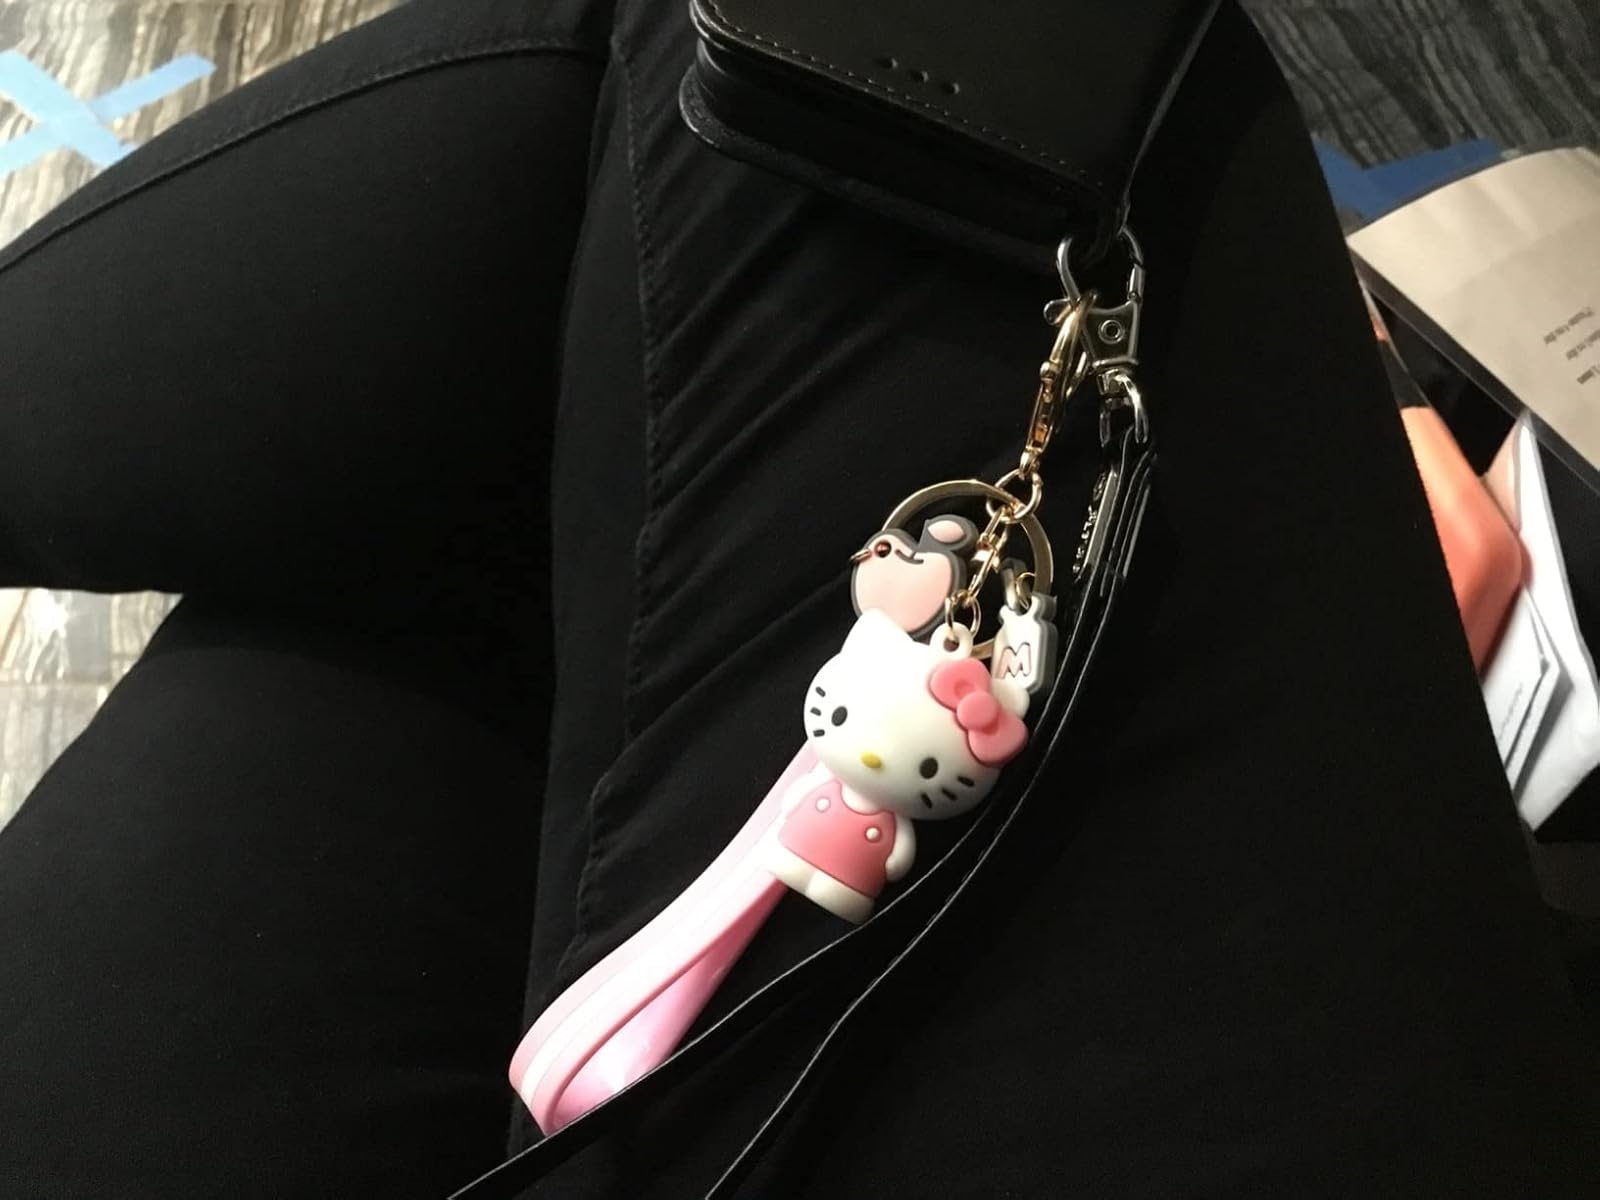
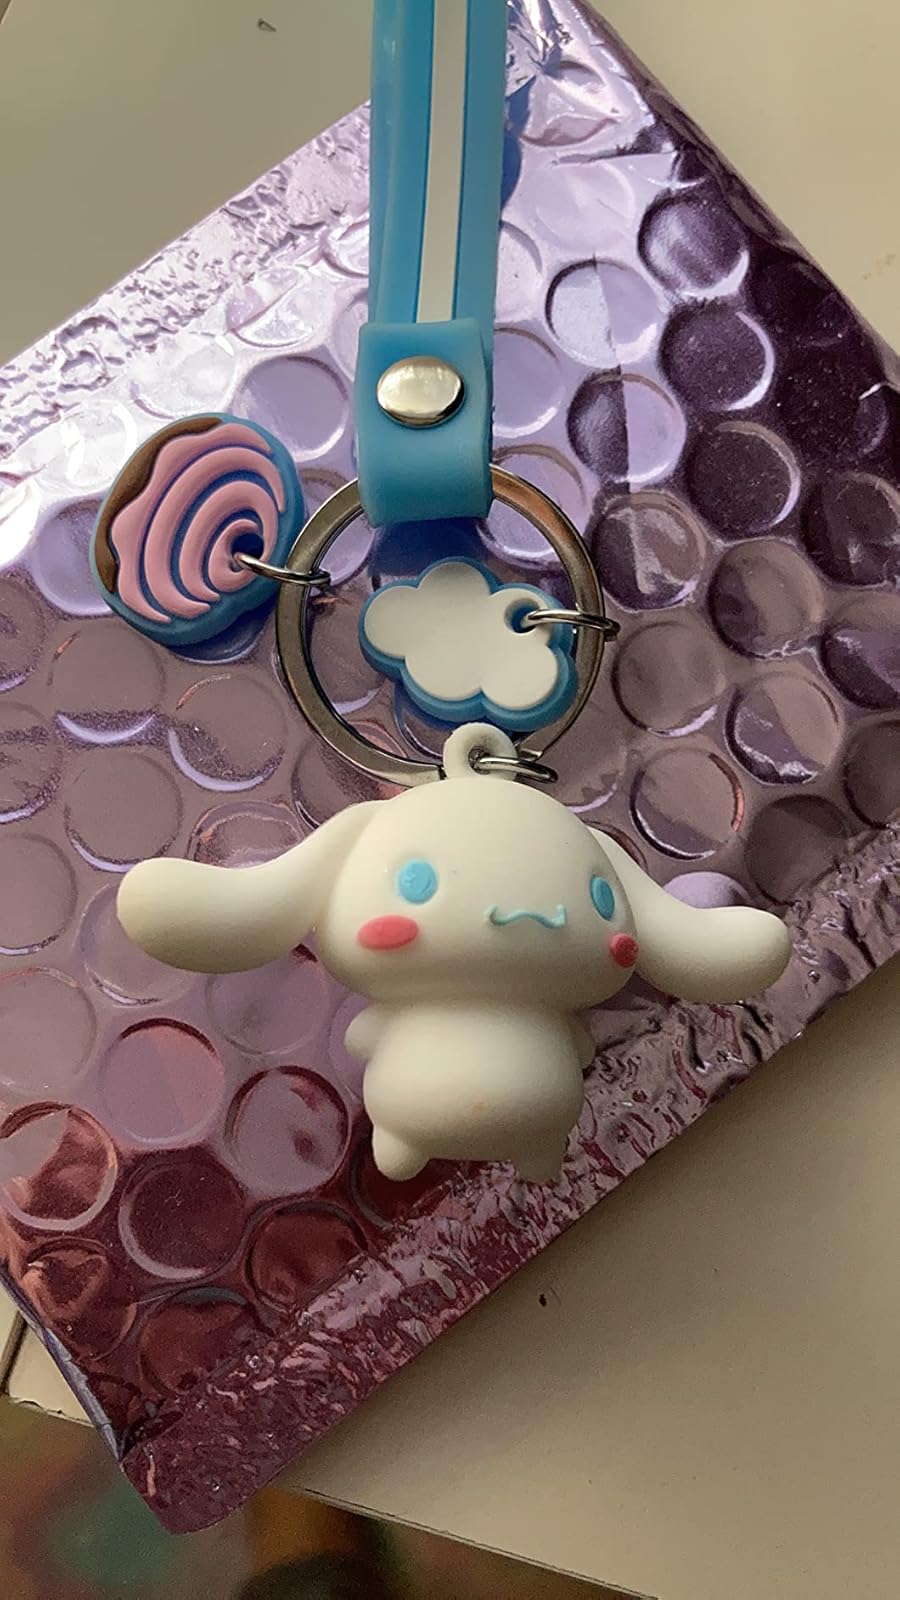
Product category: accessories_keychain
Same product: no